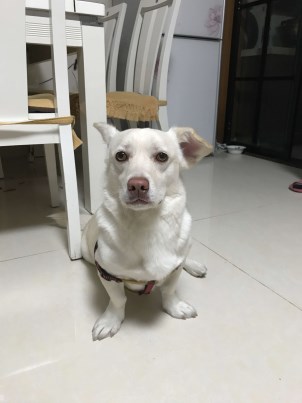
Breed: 3336-n000121-chinese_rural_dog